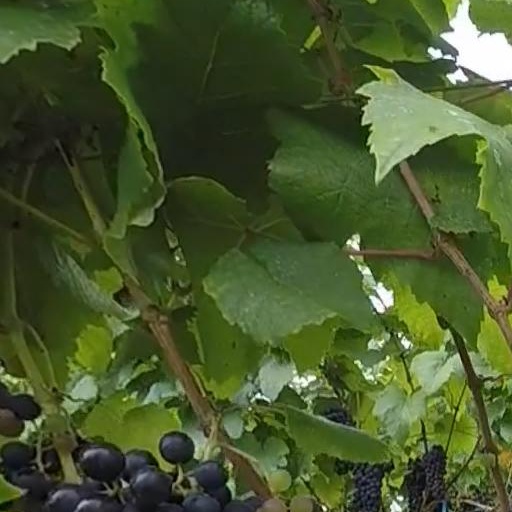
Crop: grape